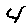
Label: 4